Kenneth Braithwaite

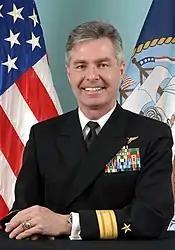
Official portrait of Rear Admiral Braithwaite,

Braithwaite was commissioned as an ensign in 1984, and was initially selected as a special assistant in the Office of Legislative Affairs on Capitol Hill. He became a naval aviator in April 1986 and was assigned to anti-submarine patrol missions with Patrol Squadron 17 out of Naval Air Station Barbers Point, Hawaii. In April 1988 he was reassigned to public affairs duties as director of public affairs aboard the aircraft carrier , and in 1990 he became the chief of public affairs to the commander of Philadelphia Naval Shipyard. He made NATO deployments to the Mediterranean Sea and Indian Ocean in response to the start of the Gulf War.